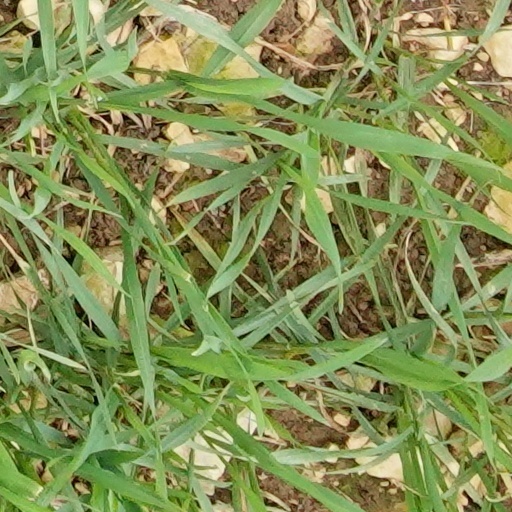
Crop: wheat